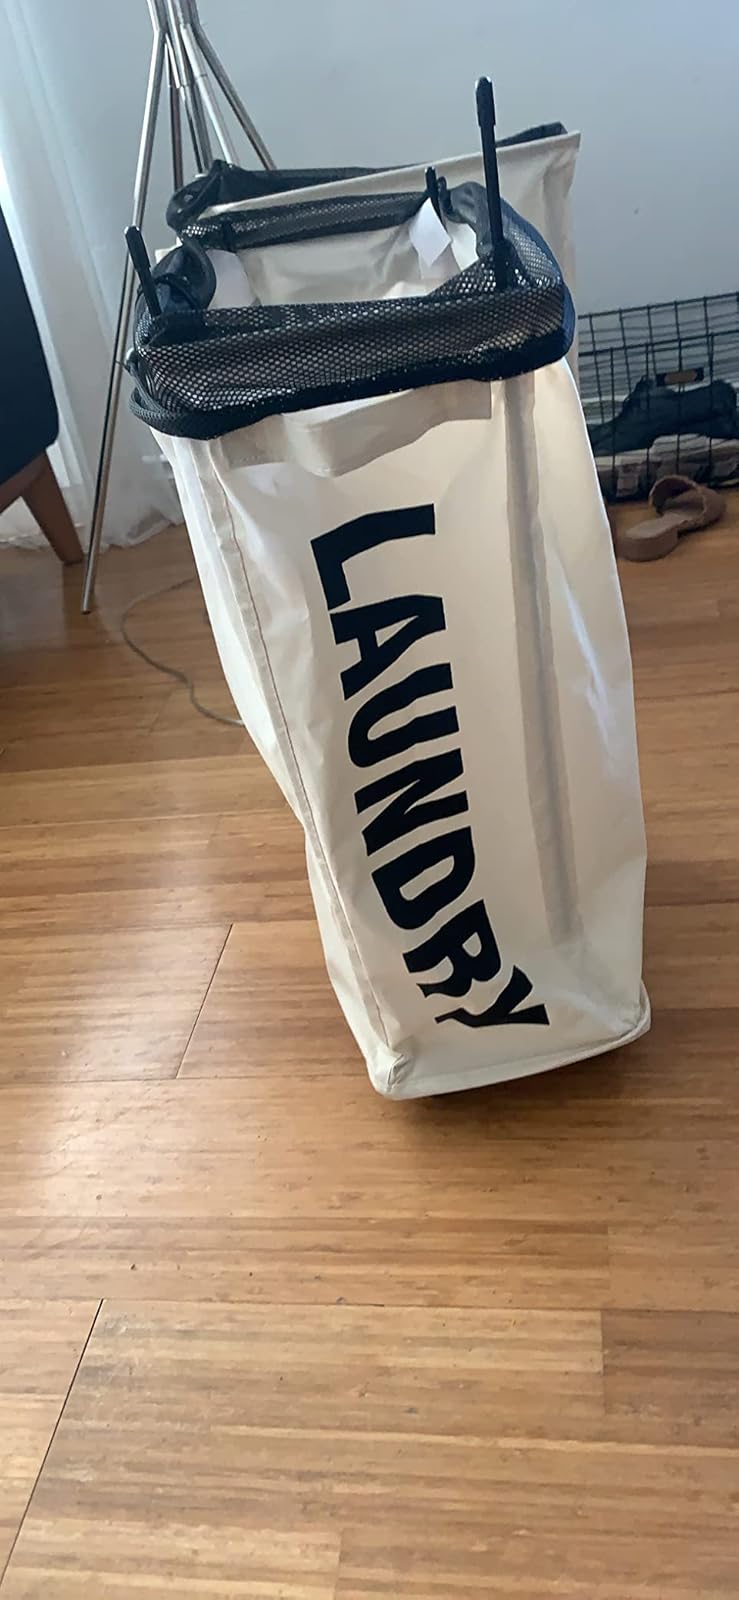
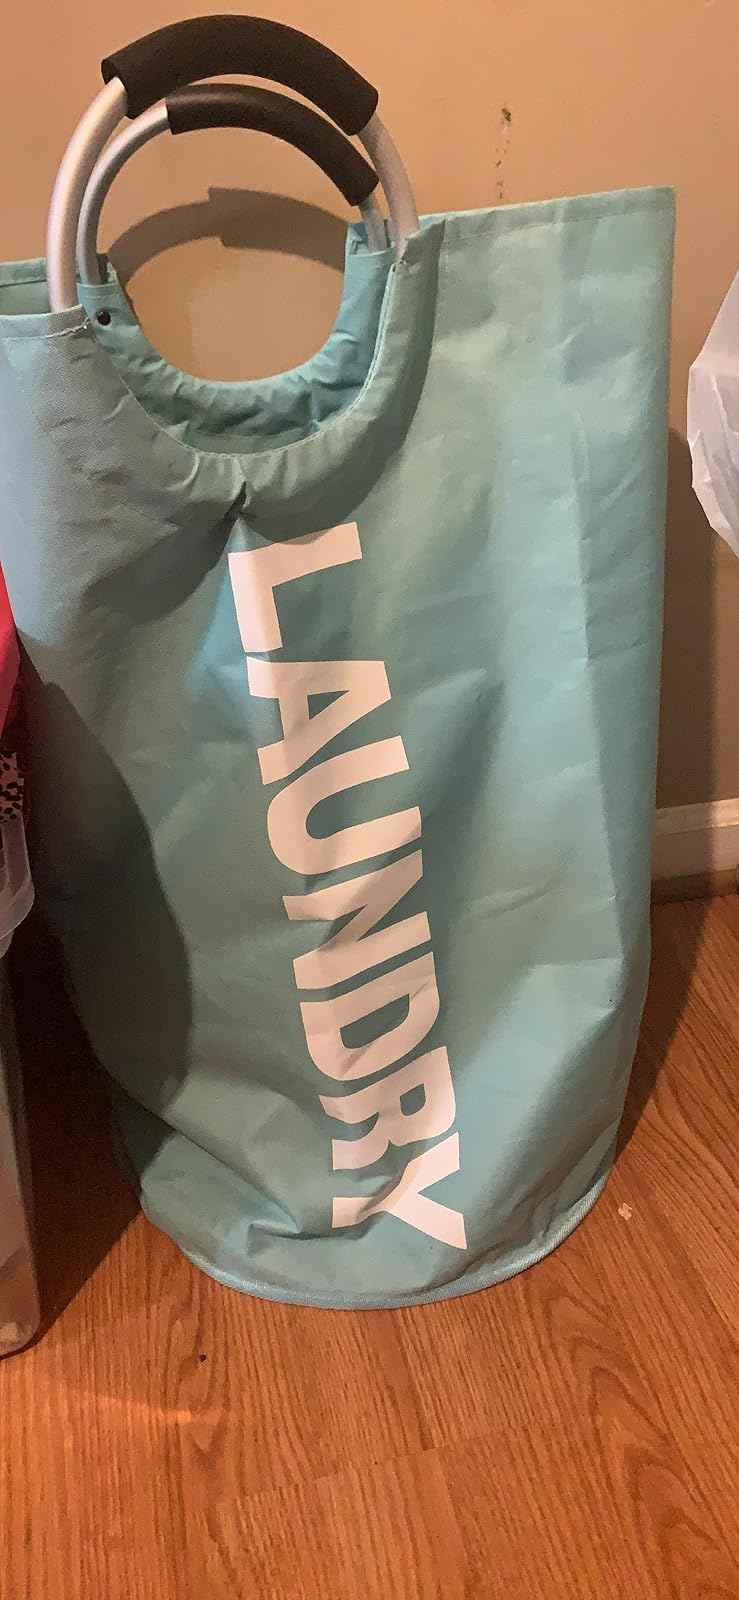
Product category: items_hamper
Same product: no